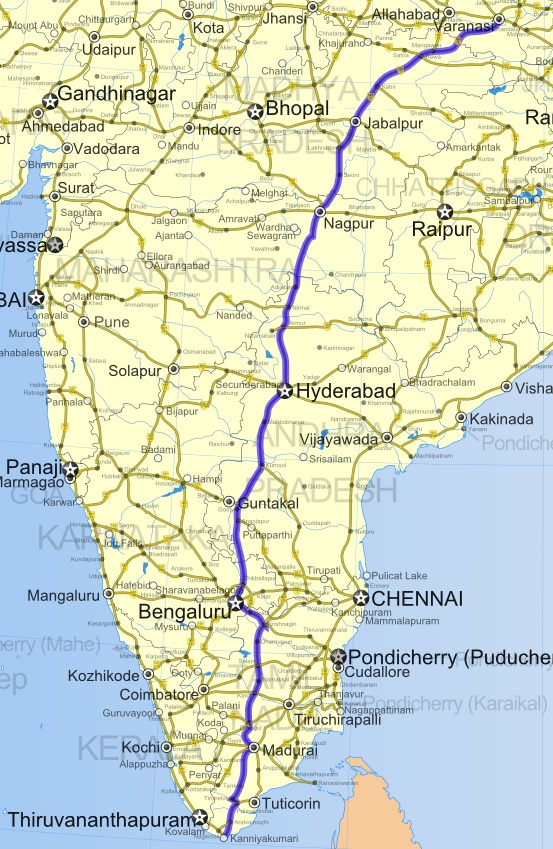
National Highway 7 in India